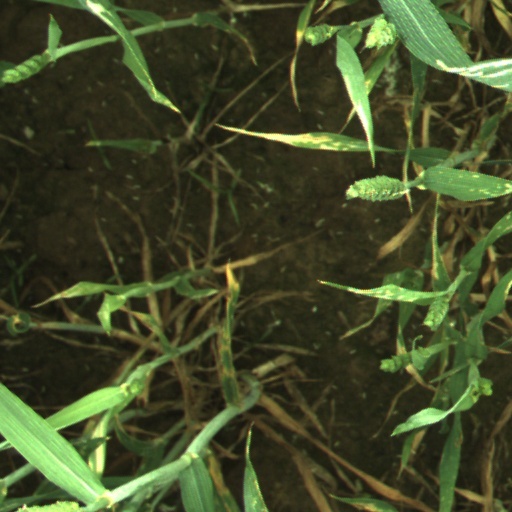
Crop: wheat